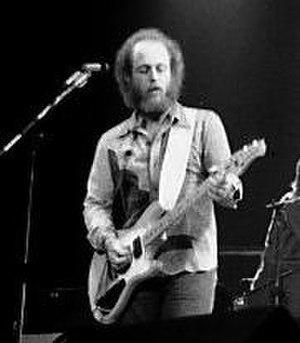
Paul Barrere, né le 3 juillet 1948 à Burbank aux États-Unis et mort le 26 octobre 2019 à Los Angeles, est un guitariste et auteur-compositeur américain membre du groupe Little Feat, fondé en 1969 par Lowell George ; il a rejoint le groupe en 1972.